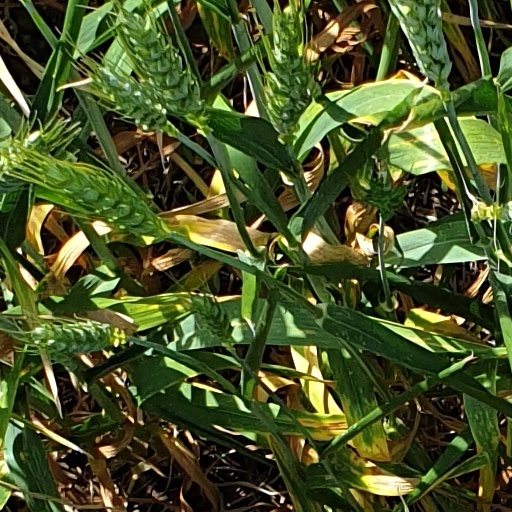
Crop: wheat